Palm sugar

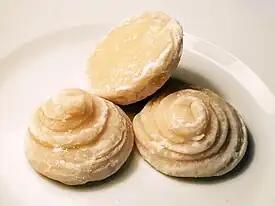
Three cakes of commercially produced palm sugar

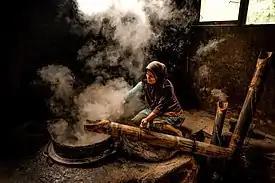
Boiling palm sap to make traditional palm sugar in a village in Malacca, Malaysia

Palm sugar is a sweetener derived from any variety of palm tree. Palm sugar may be qualified by the type of palm, as in coconut palm sugar. While sugars from different palms may have slightly different compositions, all are processed similarly and can be used interchangeably.